Strikes in the United States in the 1930s

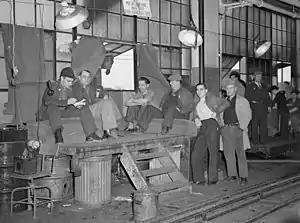
Sit-down strikers guarding window entrance to Fisher body plant 1937.

Kohler was a local strike against a local company. The Flint strike of 1935-36 started as a small operation against the nation's largest corporation, General Motors (GM). The Flint sit-in workers adopted the new sitdown tactic recently invented by the rubber workers at Goodyear. They did not leave the plant—they occupied it blocking strikebreakers. The strike began on December 30, 1936, when workers at the Fisher Body Plant No. 1 stopped working and just sat down inside the factory. Production stopped. The sit-down strike quickly spread to other GM plants in Michigan and across the country, with more than 100,000 workers taking part. The strike lasted for 44 days. Flint was decisive because the strikers won by shutting down this plant—and soon most GM plants—while Ford and other competitors kept producing cars. GM gave up and recognized the United Automobile Workers union, and gave a 5% raise. Recognition set the standard for heavy industry—major corporations realized they had to bargain with their unions. The Flint sit-down was a turning point in labor history, as it demonstrated the power of workers to collectively organize. The issue of pay was less important than having a voice. It paved the way for the widespread unionization of the American auto industry and helped to establish the UAW as a major force in American labor.